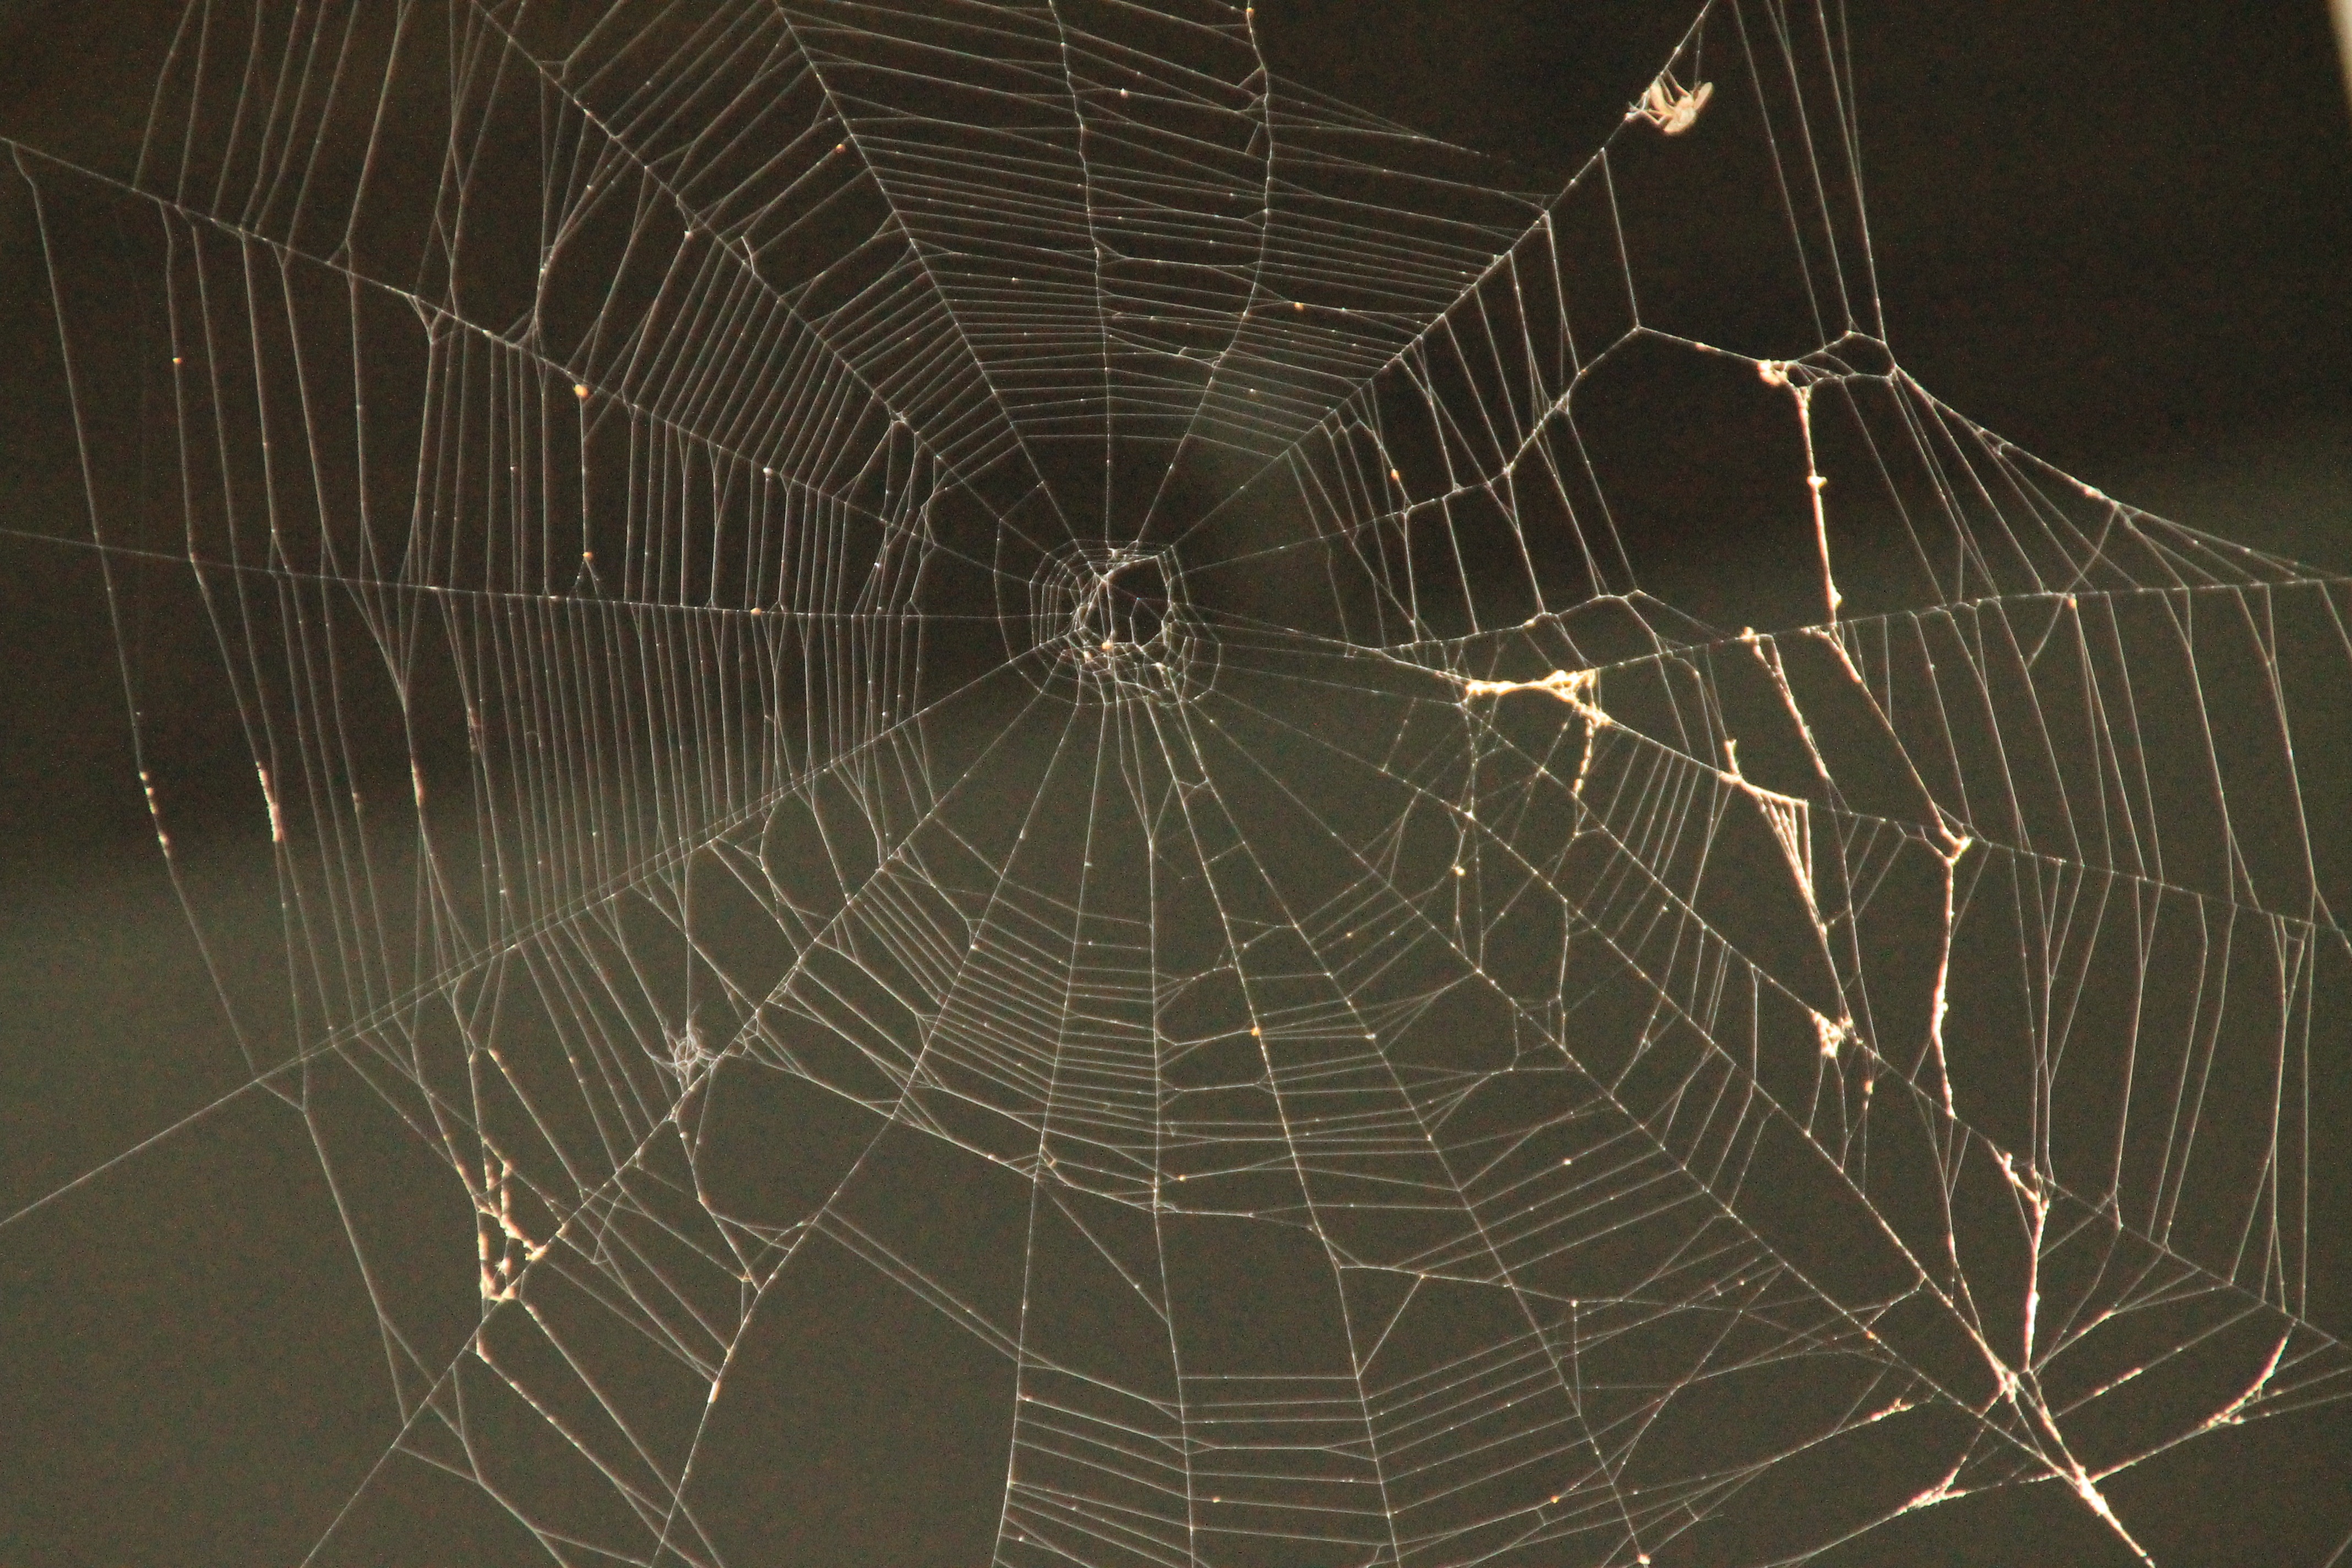
nature, silhouette, white, animal, spiderweb, web, insect, macro, black, fauna, material, invertebrate, spider web, cobweb, thread, spider, design, net, sticky, symmetry, arachnid, creepy, trap, arthropod, european garden spider, araneus, web spider, orb weaver spider